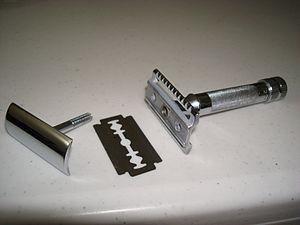
Un rasoir est un appareil destiné à couper les poils, tant chez les hommes que chez les femmes, ou encore chez les animaux.